United Nations Security Council Resolution 1902

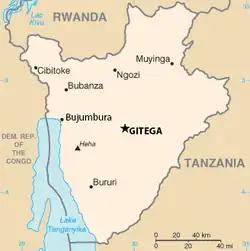
Location of Burundi

United Nations Security Council Resolution 1902, adopted unanimously on December 17, 2009, after emphasising the need for the international community to maintain peace and long-term development in Burundi, the Council extended the mandate of the United Nations Integrated Office in Burundi (BINUB), as established in resolutions 1719 (2006), 1791 (2007) and 1858 (2008), for another year, until 31 December 2010.